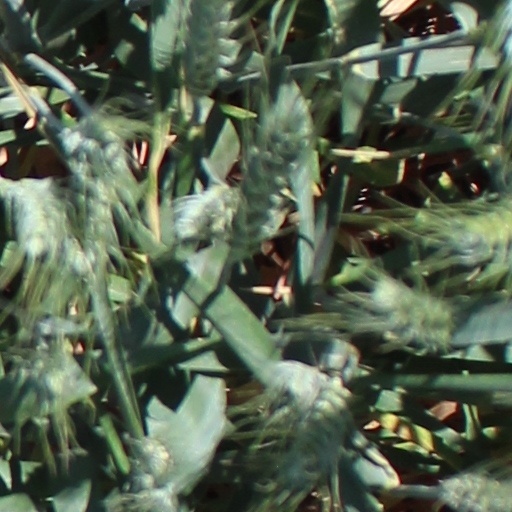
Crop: wheat